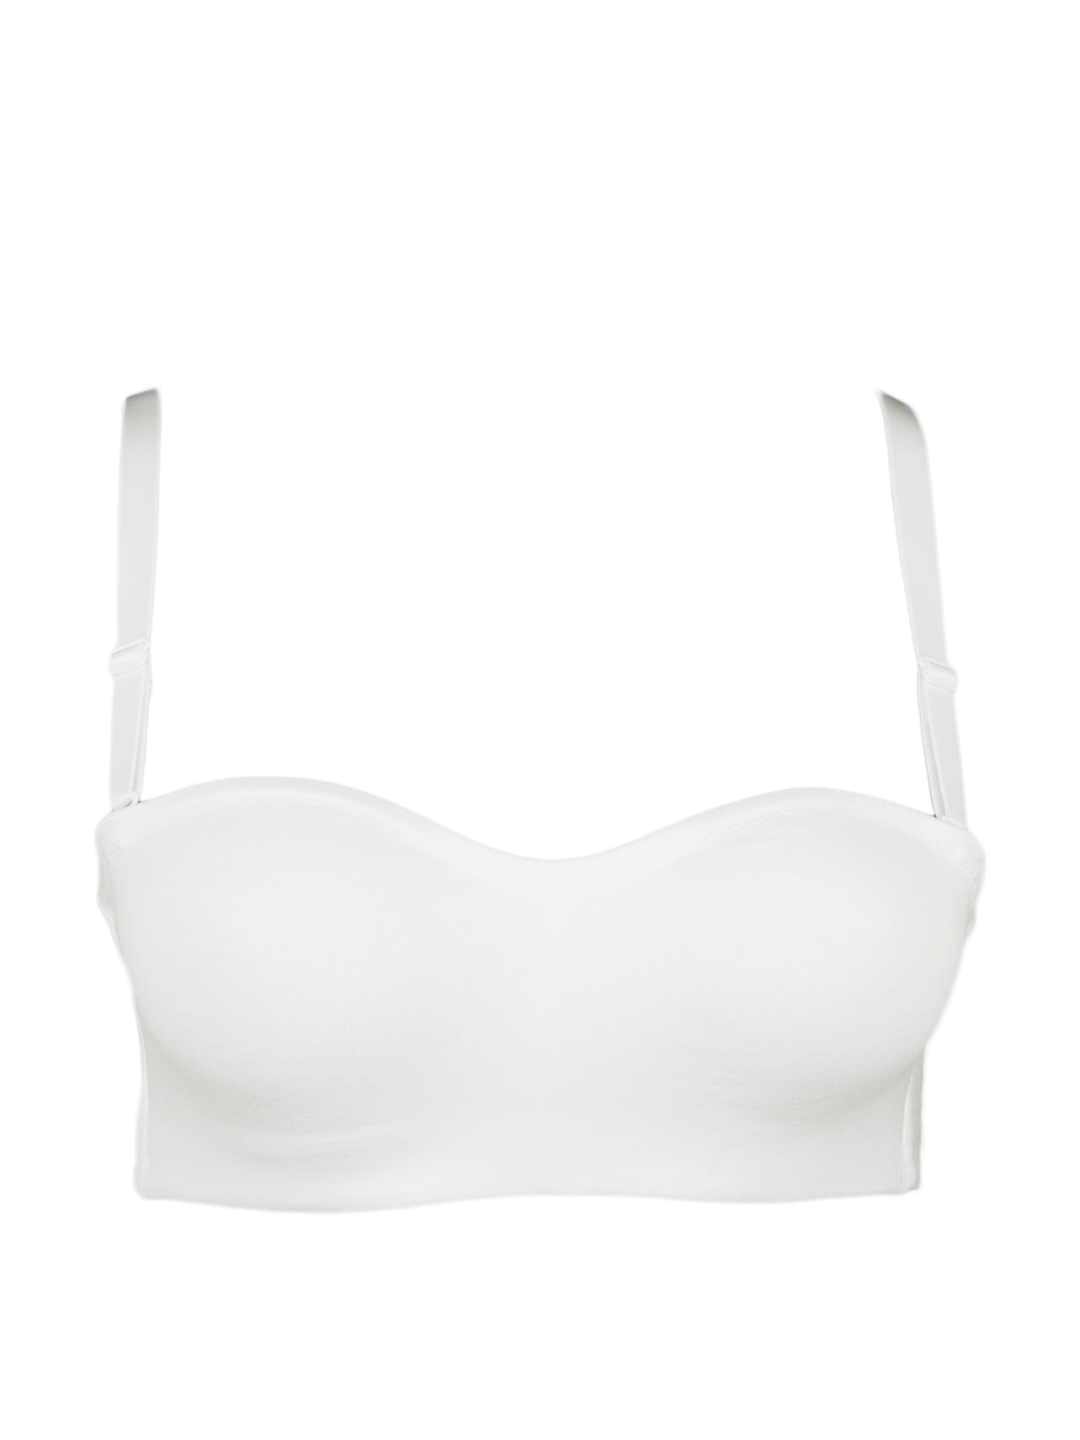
Jockey White Balconette Bra 1718
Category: Apparel / Innerwear / Bra
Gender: Women
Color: White
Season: Winter 2015
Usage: Casual